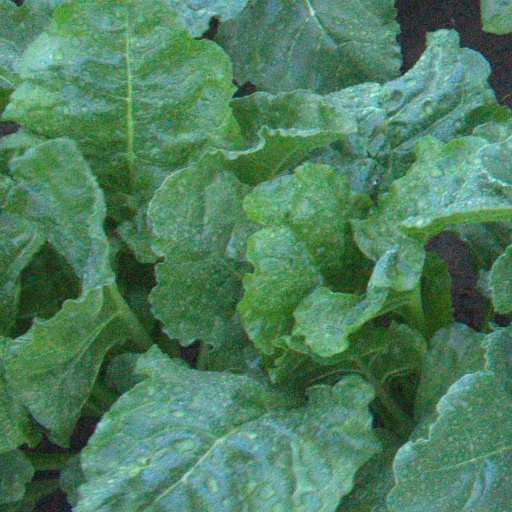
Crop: sugar beet